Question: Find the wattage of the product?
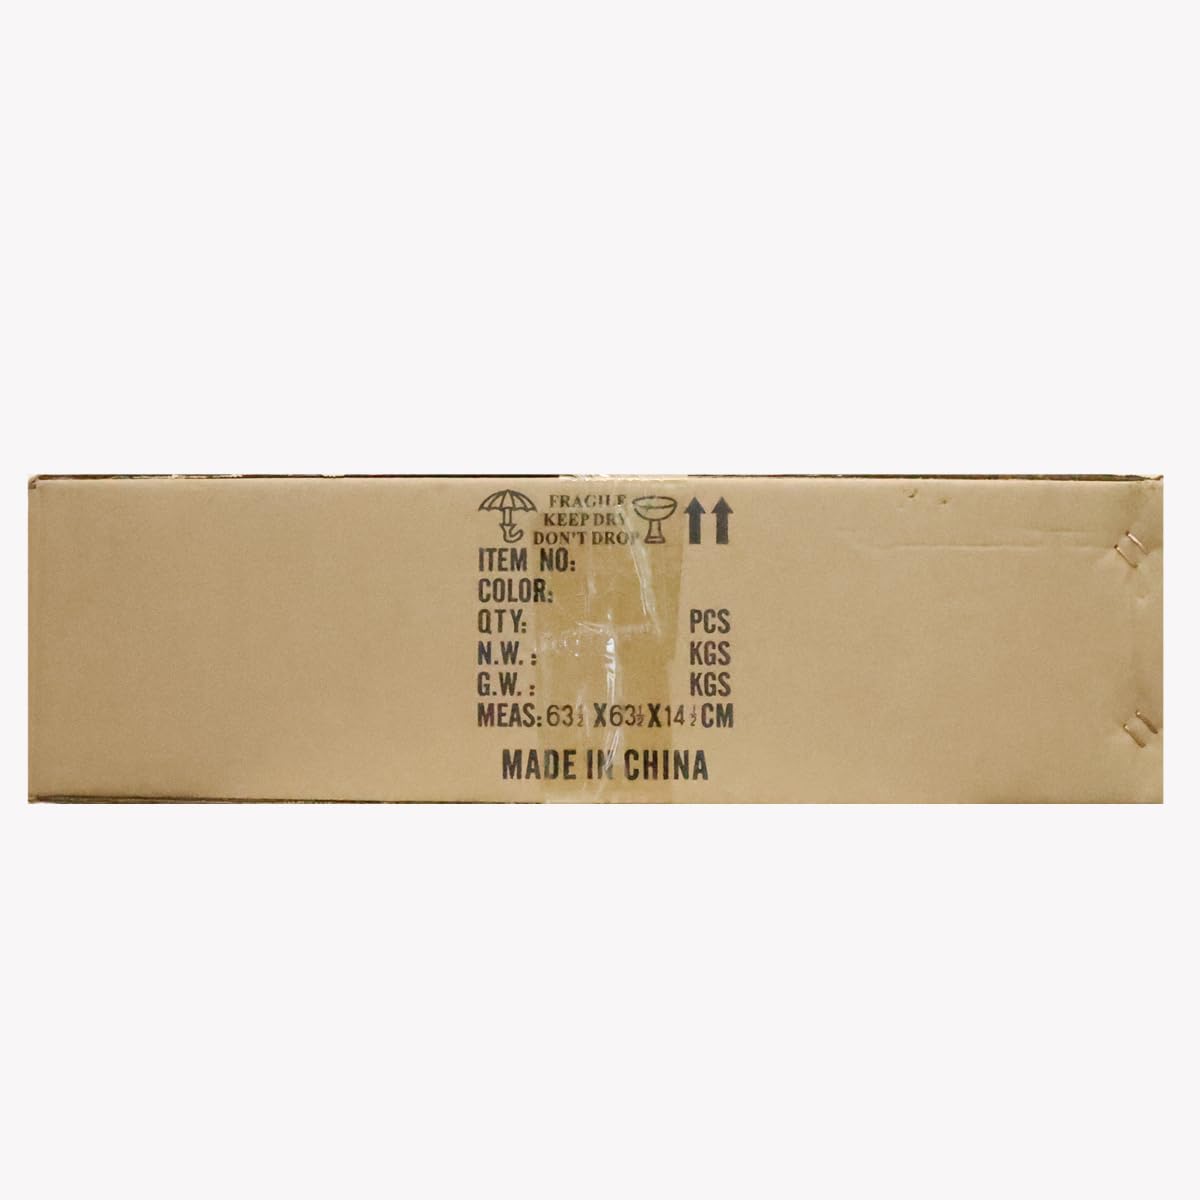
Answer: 63.0 watt